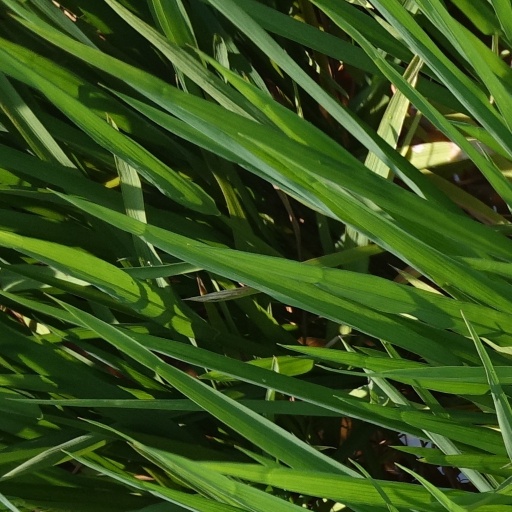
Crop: rice